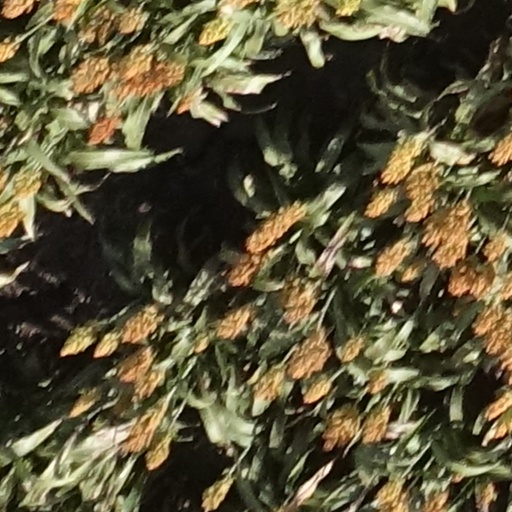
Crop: sorghum